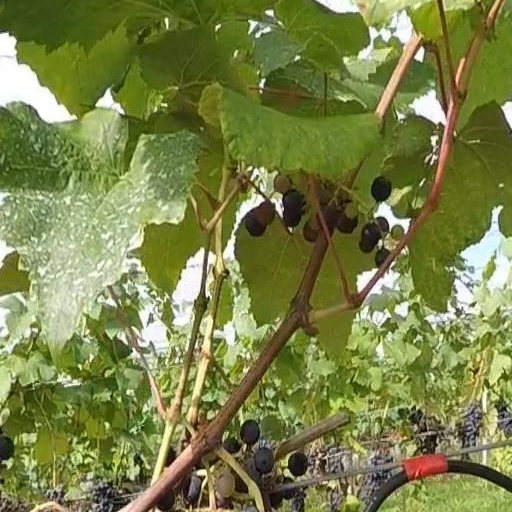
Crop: grape